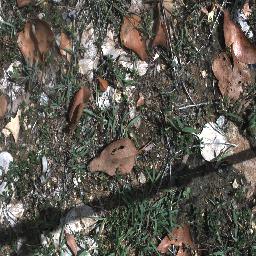
Label: negative